Castile and León

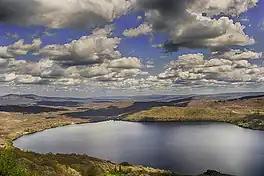
Of glacial origin, the Sanabria Lake is the largest natural freshwater lake in Spain.

Castile and León is a landlocked autonomous community, located in the north-western quadrant of the Iberian Peninsula. Its territory borders on the north with the uniprovincial communities of Asturias and Cantabria, as well as with the Basque Country (Biscay and Álava); to the east with the uniprovincial community of La Rioja and with Aragon (province of Zaragoza), to the south with the Community of Madrid, Castile-La Mancha (provinces of Toledo and Guadalajara) and Extremadura (province of Cáceres) and to the west with Galicia (provinces of Lugo and Ourense) and Portugal (Bragança District and Guarda District).